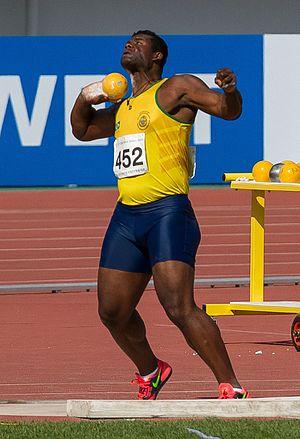
Ronald Odair Oliveira Julião est un athlète brésilien, spécialiste du lancer de poids et du lancer du disque.